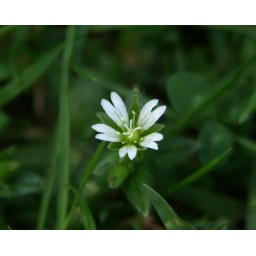
Little white in grass